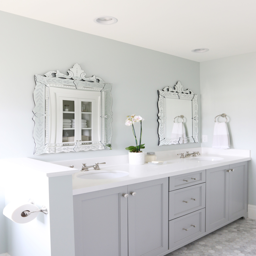
ingredient used in a beautiful guest bathroom designed by person .